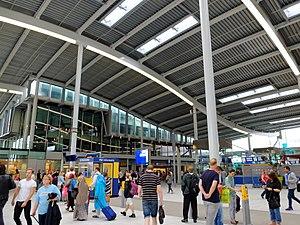
La gare centrale d'Utrecht ou la gare d'Utrecht-Central est la gare principale de la ville néerlandaise d'Utrecht.